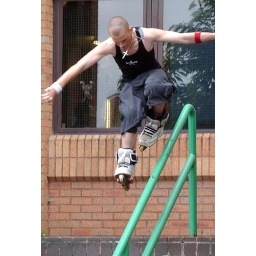
in line skaters using the et office building to practice their art